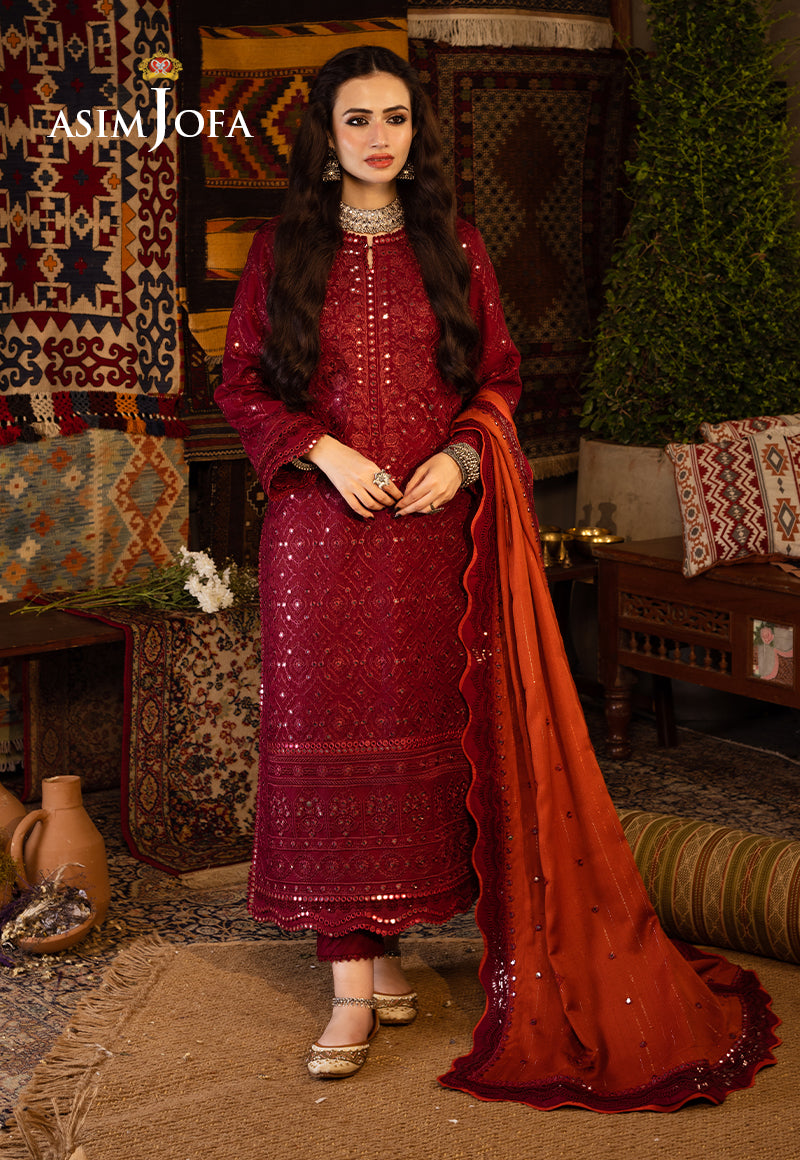
burgundy embroidered chiffon suit with